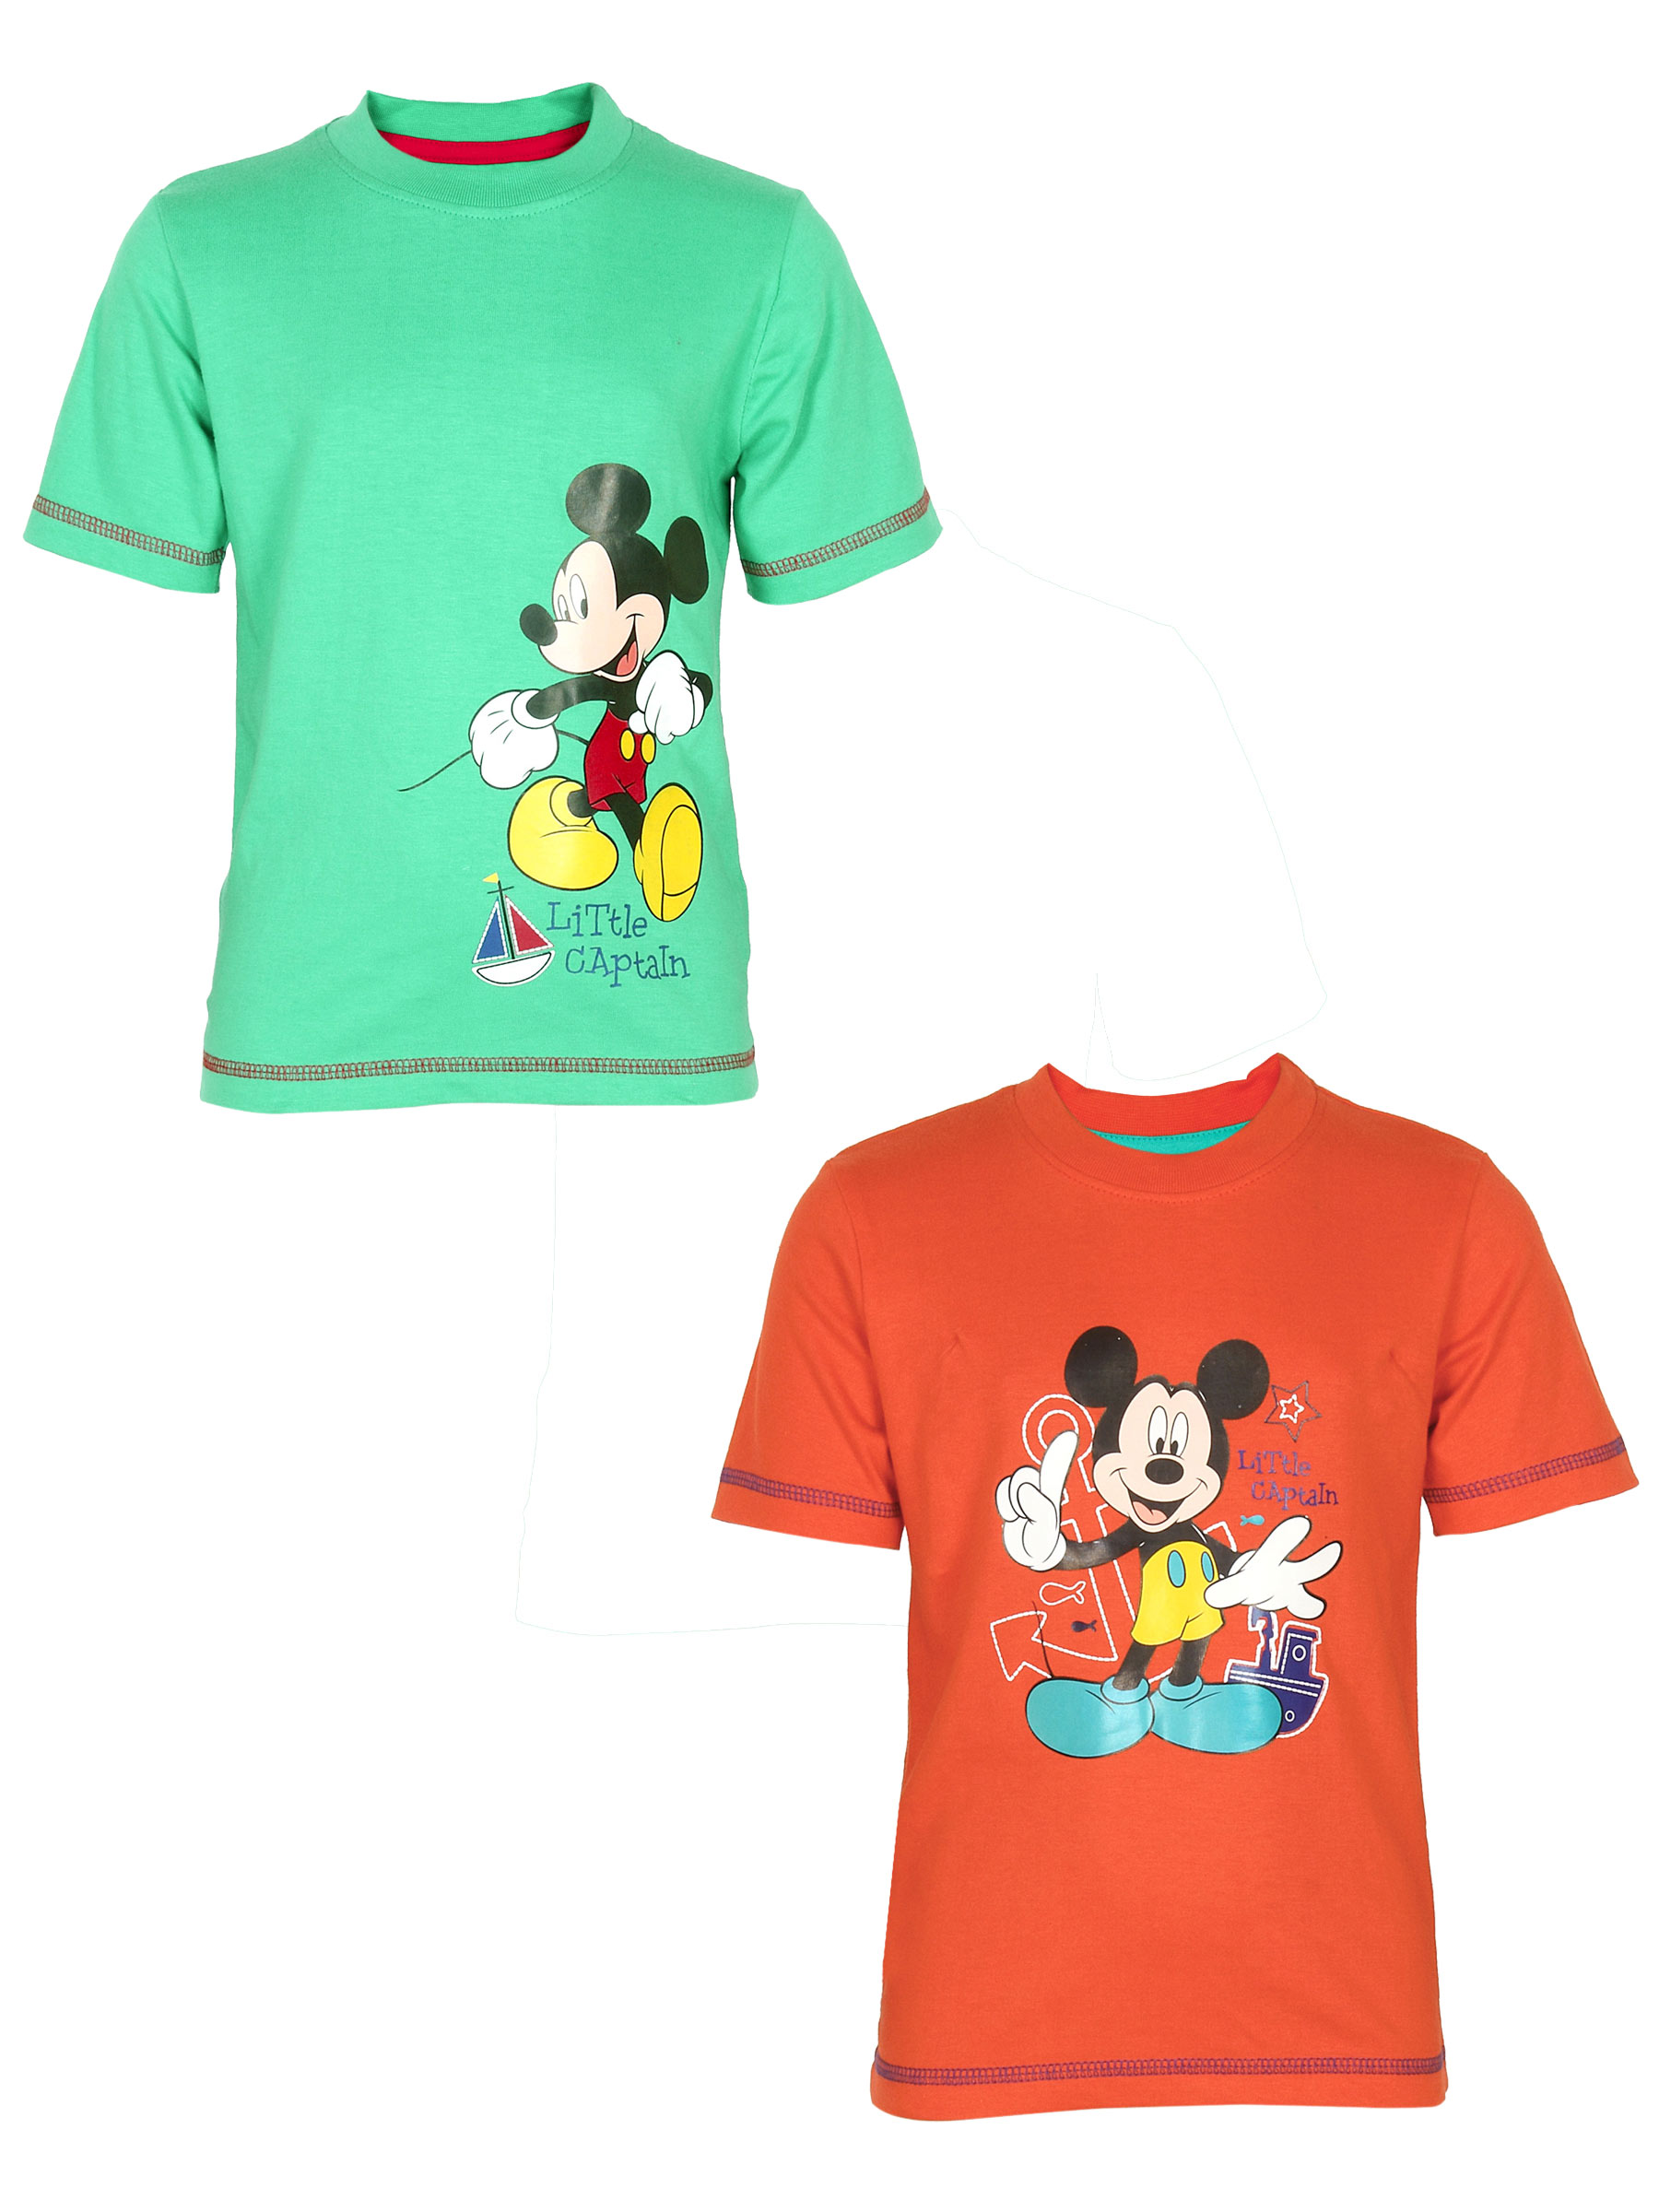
Disney Kids Boys Little Captain Pack of 2 Red Green T-shirt
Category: Apparel / Topwear / Tshirts
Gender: Boys
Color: Red
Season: Summer 2011
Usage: Casual